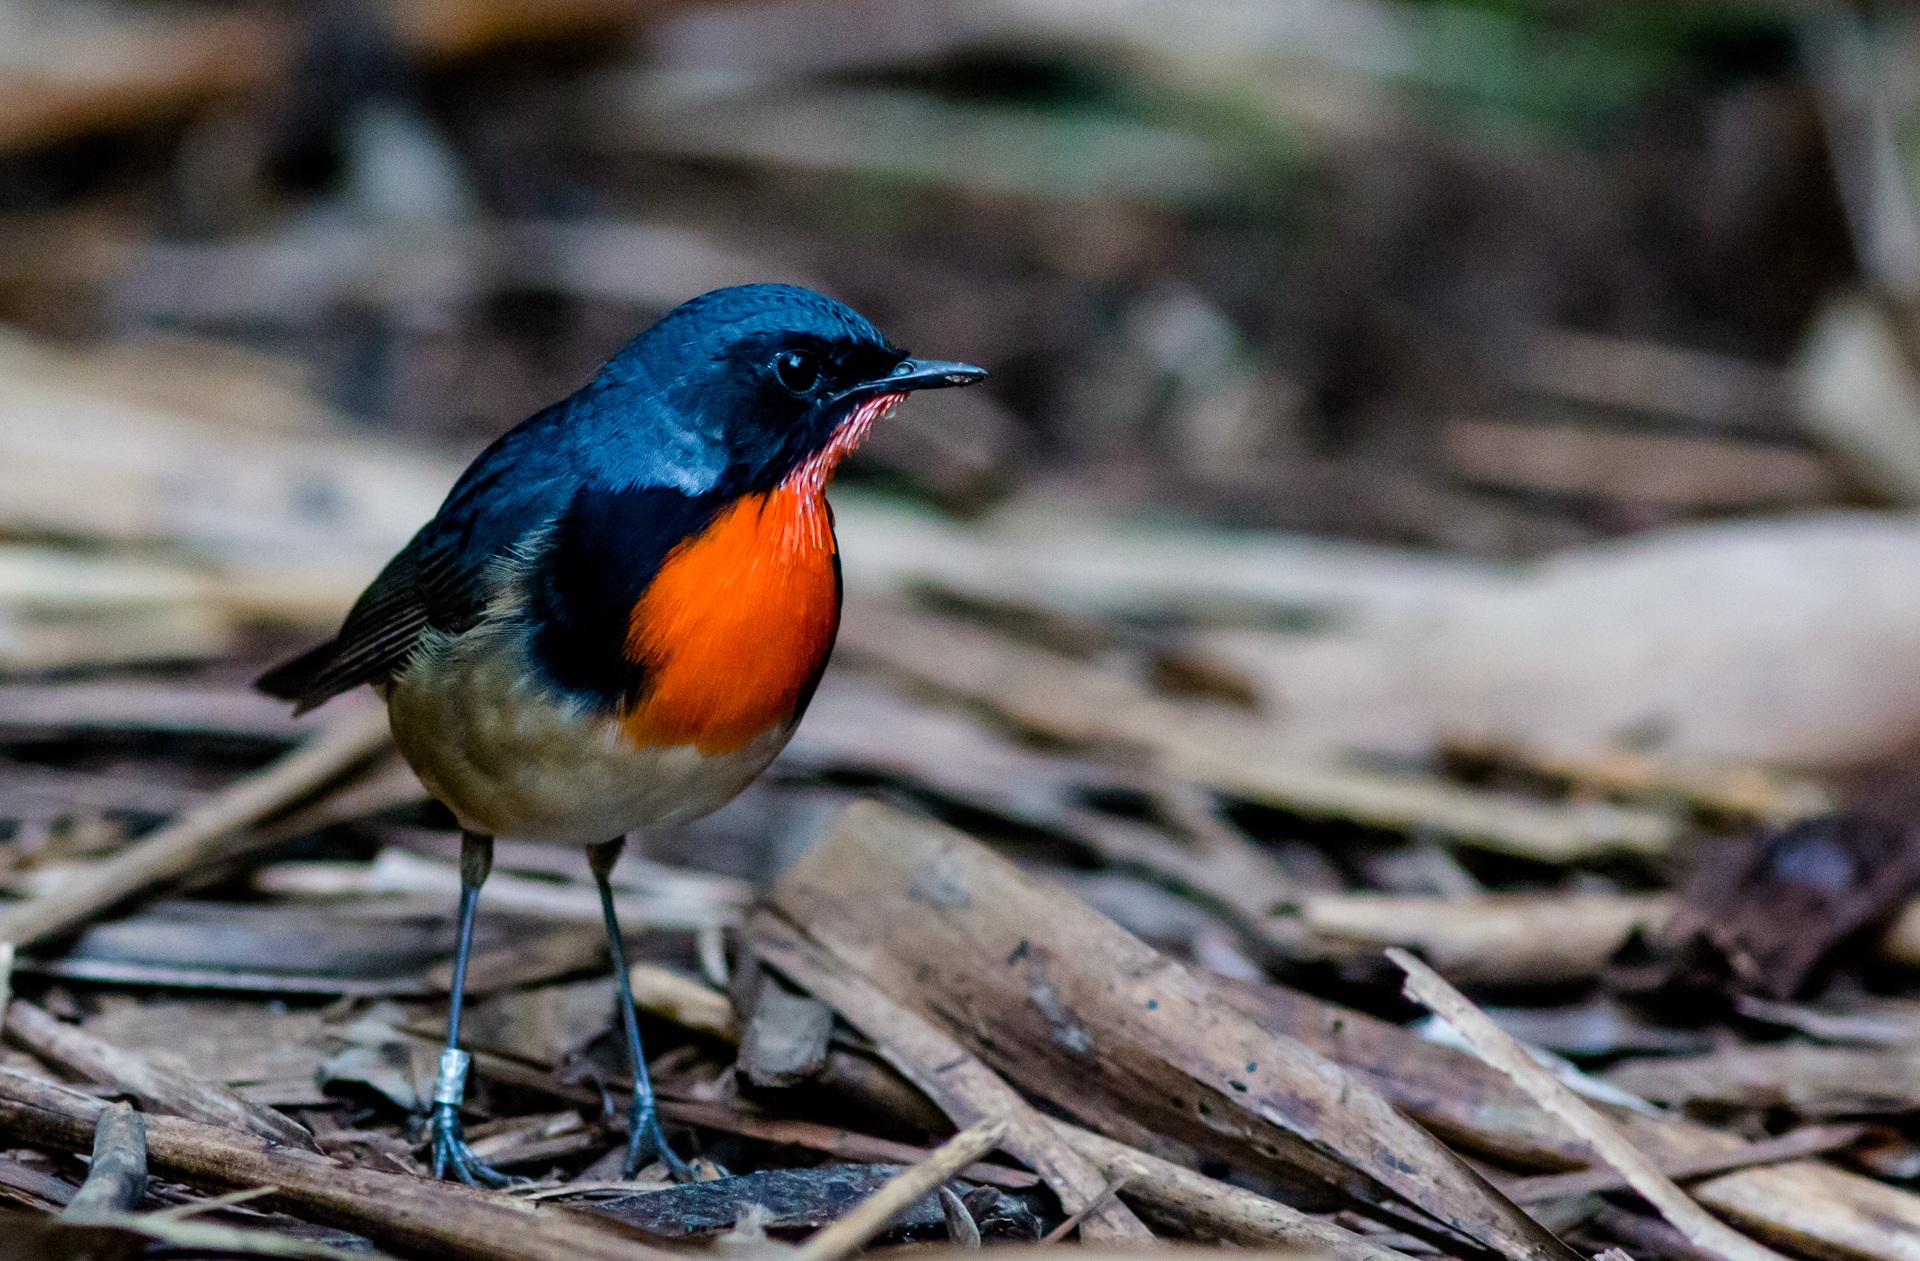
nature, bird, wildlife, zoo, orange, beak, robin, fauna, birds, little, vertebrate, finch, old world flycatcher, firethroat, perching bird, emberizidae